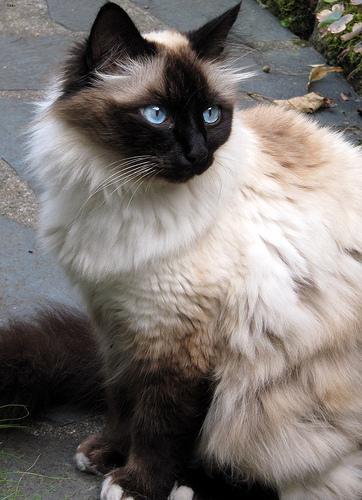
Breed: Birman